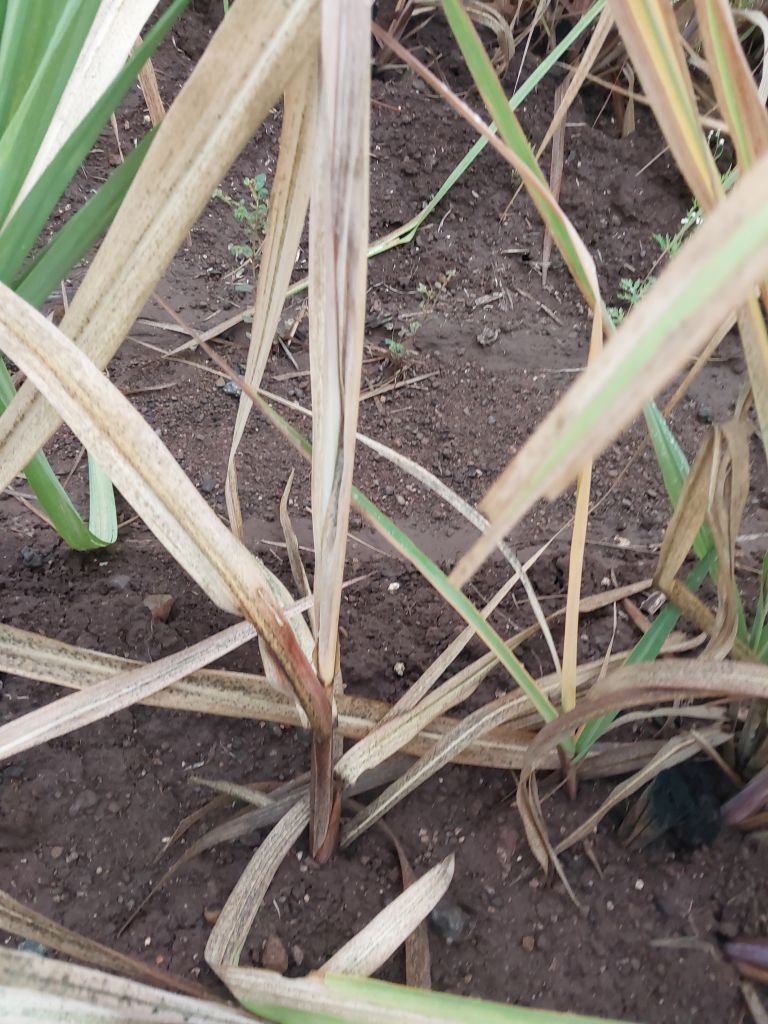
Label: Sett Rot